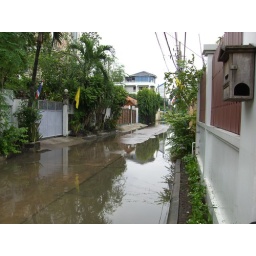
Flooded street in front of house